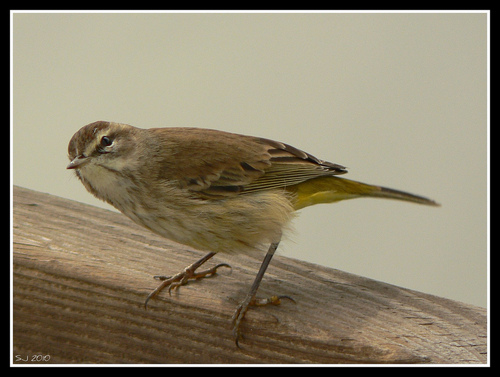
this smaller bird has a light brown belly and breast with brown crown and superciliary.
this is a brown and beige bird with a small brown bill and a yellow undertail coverts
this bird is small in size, but has pretty lengthy legs, followed by a yellow tail feather and an all brown body.
this little bird has a yellow belly and breast with a gray wing and white wingbar.
a small brown bird with a yellow tail and tan beak.
this particular bird has a white belly and breast and brown secondariesa small bird with a very small, pointed bill, brown tarsus and feet, yellow undertail coverts, and shades of brown across the rest of its body.
this bird is brown and yellow in color, with a small brown beak.
this small bird has dark colored wings and light colored belly.
this bird has wings that are brown and has a yellow tail
Species: Pine Warbler